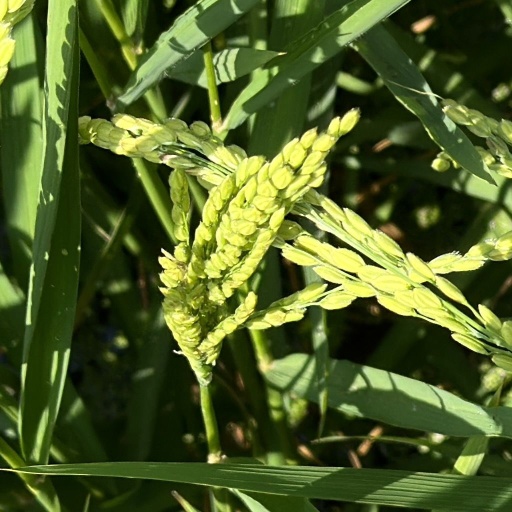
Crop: rice